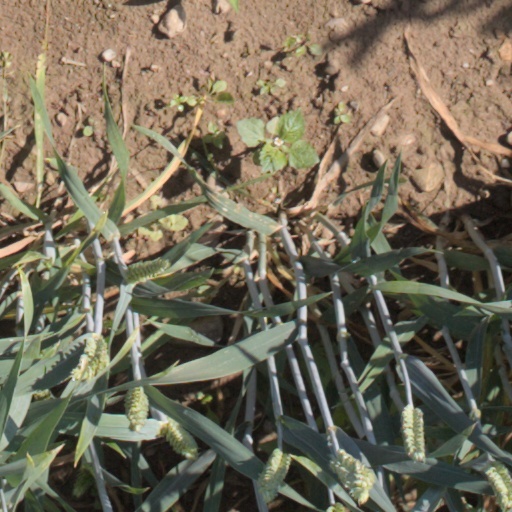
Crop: wheat